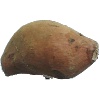
Label: Potato Sweet 1